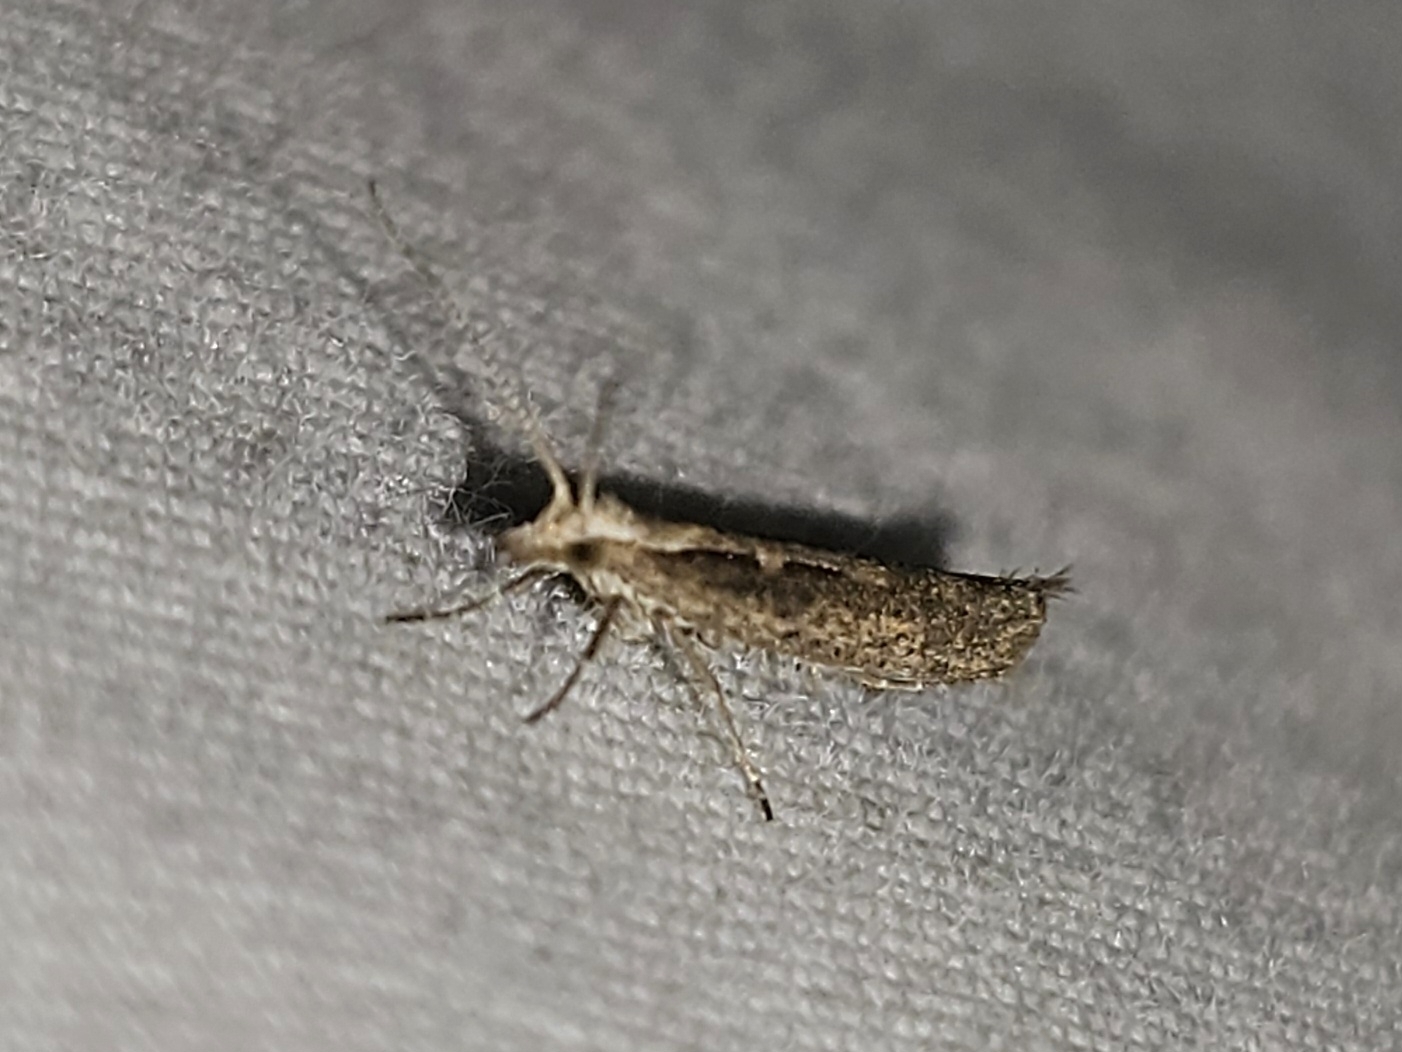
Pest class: diamondback_moth